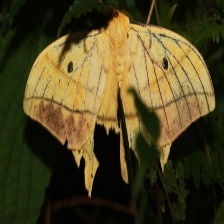
Species: COMET MOTH